Christian Health Association of Ghana

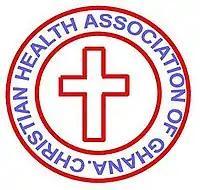
Christian Health Association of Ghana (CHAG) logo

The Christian Health Association of Ghana (CHAG) is the umbrella organization that coordinates the activities of the Christian Health Institutions and Christian Churches’ Health programmes in Ghana.